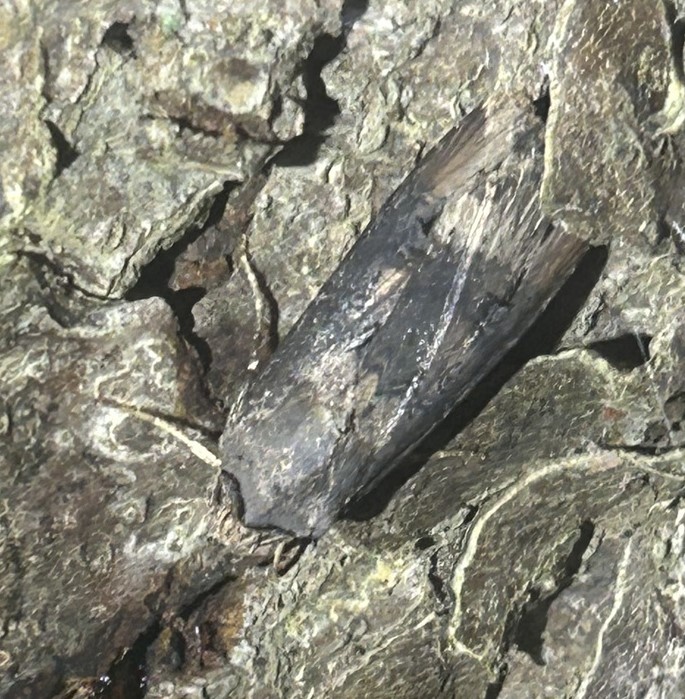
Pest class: cutworms